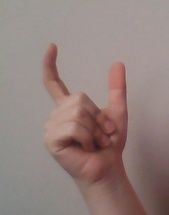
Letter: nun